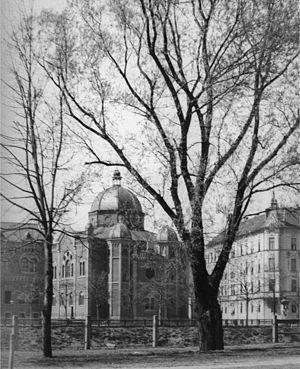
L'ancienne synagogue de Graz, a été construite par l'architecte Maximilian Katscher en 1892 et détruite en 1938 par les nazis lors de la nuit de Cristal, comme la plupart des lieux de culte juif en Allemagne et dans les territoires annexés.